Ottawa Senators (original)

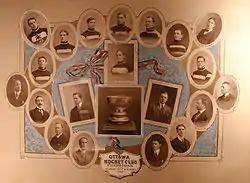
The 1909 Ottawa Hockey Club Stanley Cup champion

The Silver Seven were well known for the number of injuries that they inflicted on other teams. In a Stanley Cup challenge game in 1904, the Ottawas injured seven of the nine Winnipeg players, and the "Winnipeg Free Press" called it the "bloodiest game in Ottawa." The next team to challenge the Ottawas, the Toronto Marlboroughs, were treated similarly. According to the Toronto "Globe":